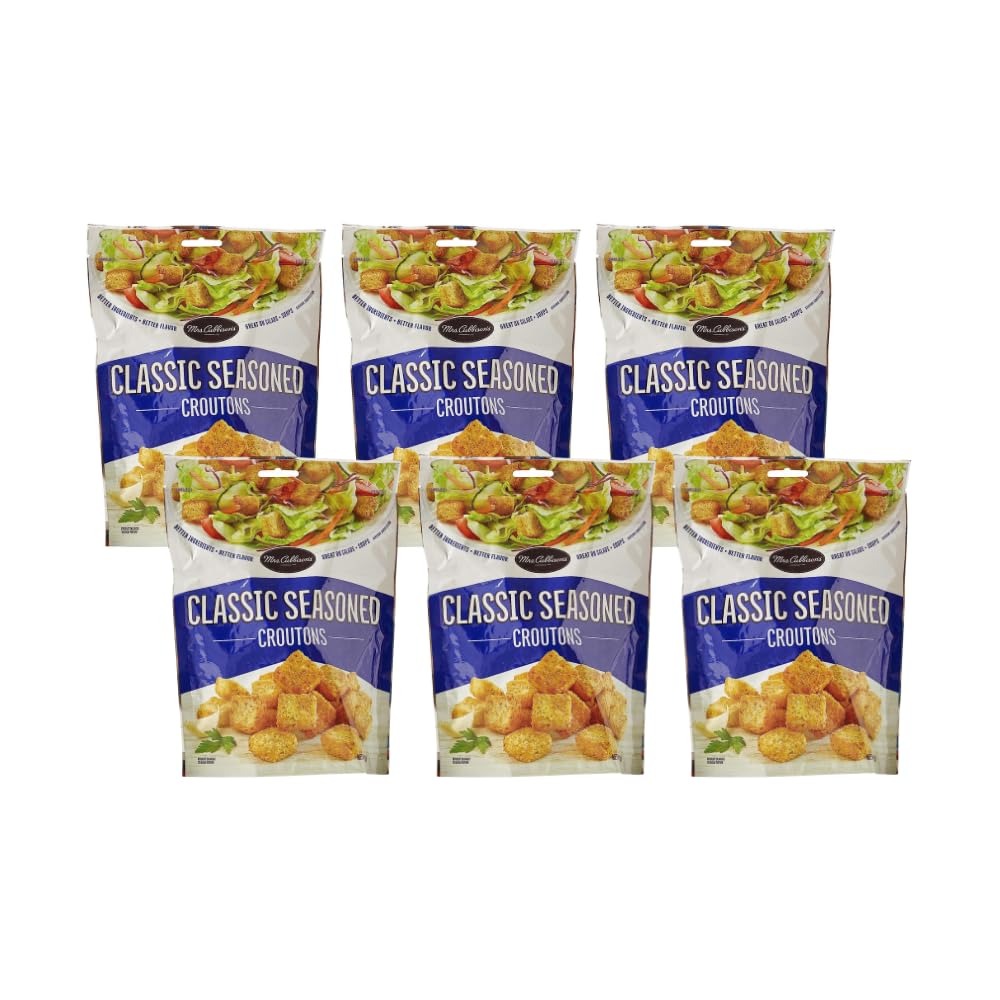
Item Name: Mrs. Cubbison's Croutons Classic Seasoned Restaurant Style, 5 Ounce (Pack of 6)
Bullet Point 1: Mrs. Cubbison's Croutons boast a classic seasoned blend crafted from high-quality ingredients, ensuring a delicious and satisfying crunch in every bite.
Bullet Point 2: Experience the taste of your favorite restaurants at home with these croutons. Their restaurant-style seasoning delivers an authentic flavor that complements a variety of salads and dishes.
Bullet Point 3: The 5-ounce pack is filled with croutons that maintain the ideal balance of crunch and texture. Whether added to salads or soups, these croutons enhance the overall dining experience.
Bullet Point 4: Elevate your culinary creations with Mrs. Cubbison's Croutons. Not just for salads, these versatile croutons can be used as a topping for soups, casseroles, and other dishes, adding a delightful crispy element.
Bullet Point 5: Packaged in a convenient 5-ounce size, these croutons are perfect for households looking to enhance their meals without the need for preparation. The resealable bag ensures freshness for multiple uses, making it a pantry essential.
Product Description: Prepared from freshly baked bread that is lightly toasted and perfectly seasoned. The goodness of our original restaurant-size croutons will enhance the flavor and appearance of any soup or salad. Finally, a crouton with the distinct flavors and appearance
Value: 5.0
Unit: Ounce

Price: 27.5